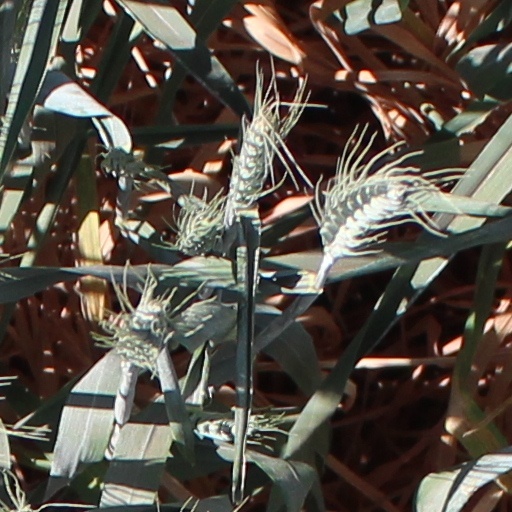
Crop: wheat